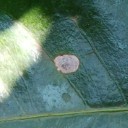
Label: Miner